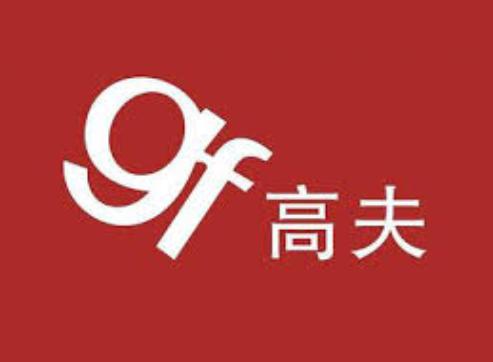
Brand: GF
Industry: Necessities